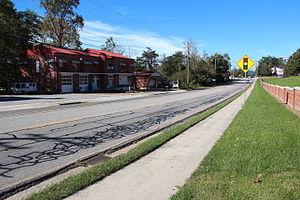
Young Harris est une ville du comté de Towns, en Géorgie. D'après le recensement des États-Unis de 2000, elle compte 604 habitants. D'après le Bureau du recensement des États-Unis, elle couvre une superficie de 2,6 km².